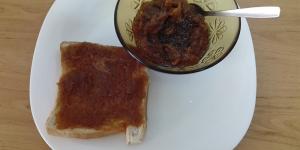
mermelada de calabaza